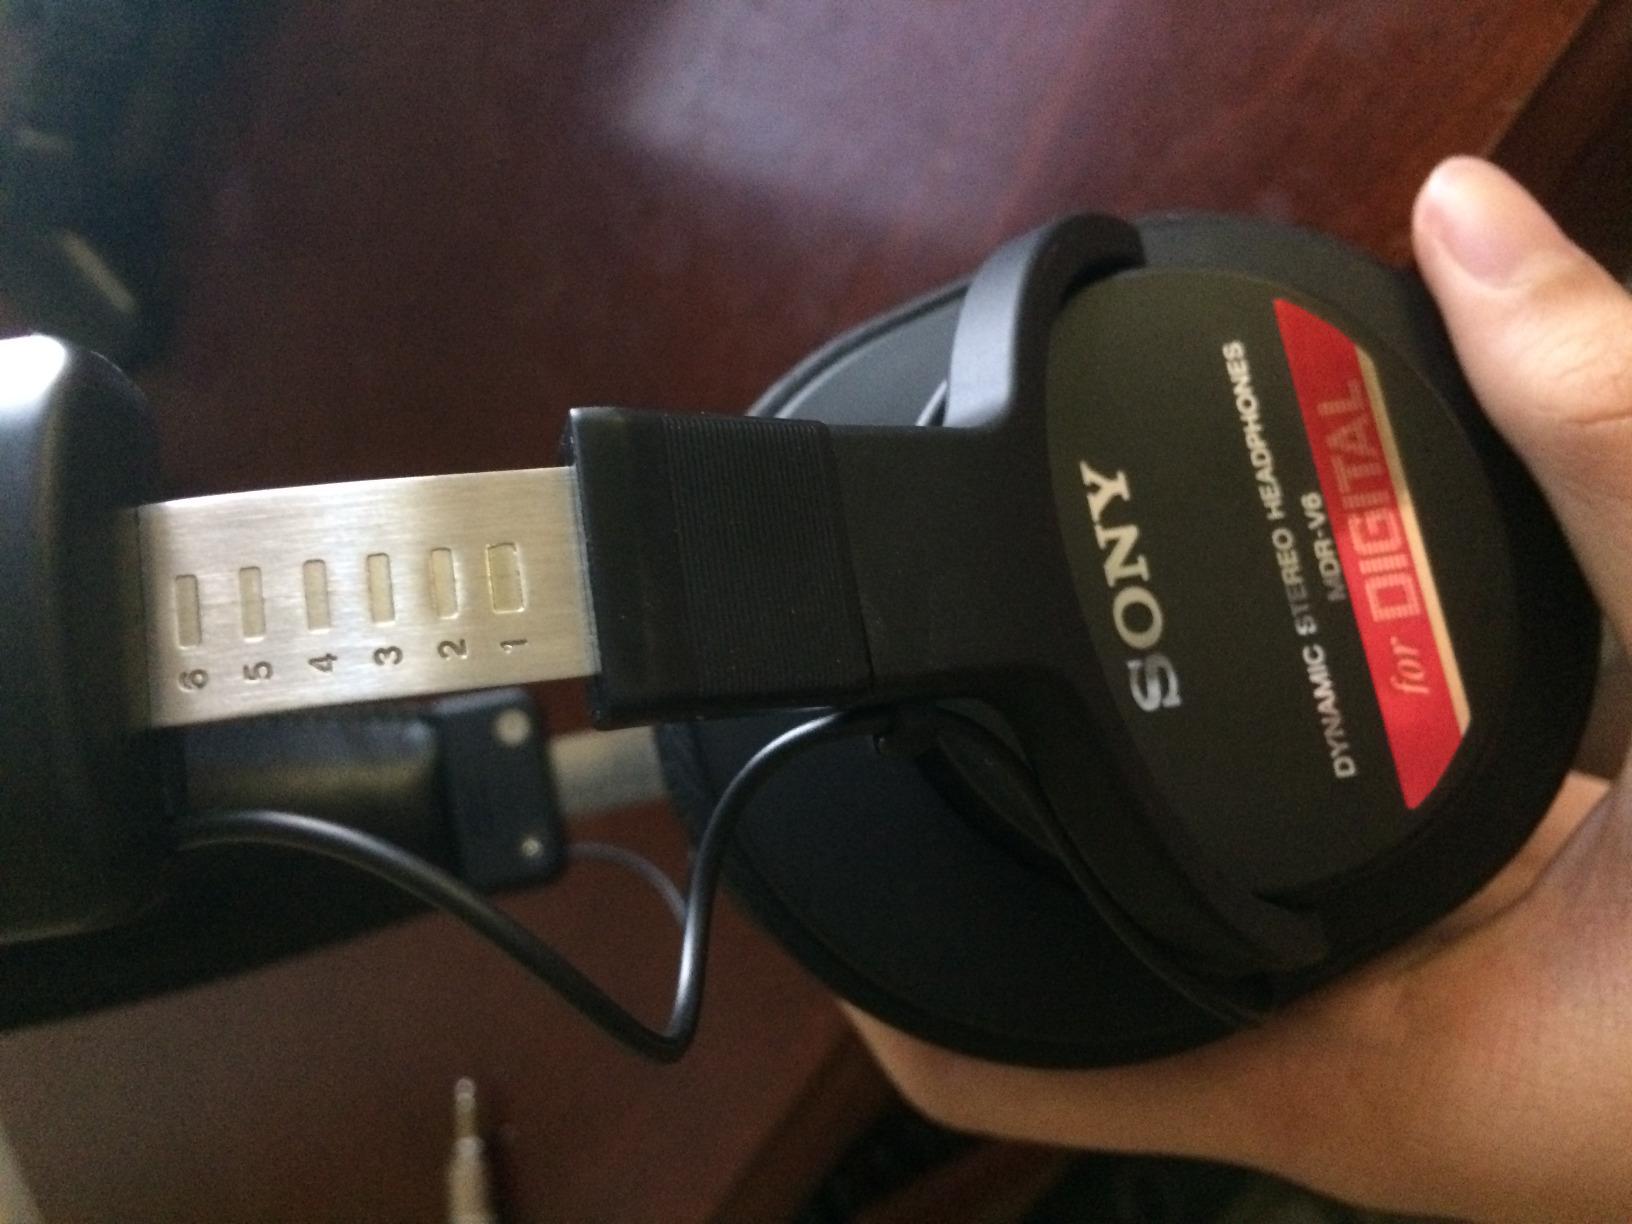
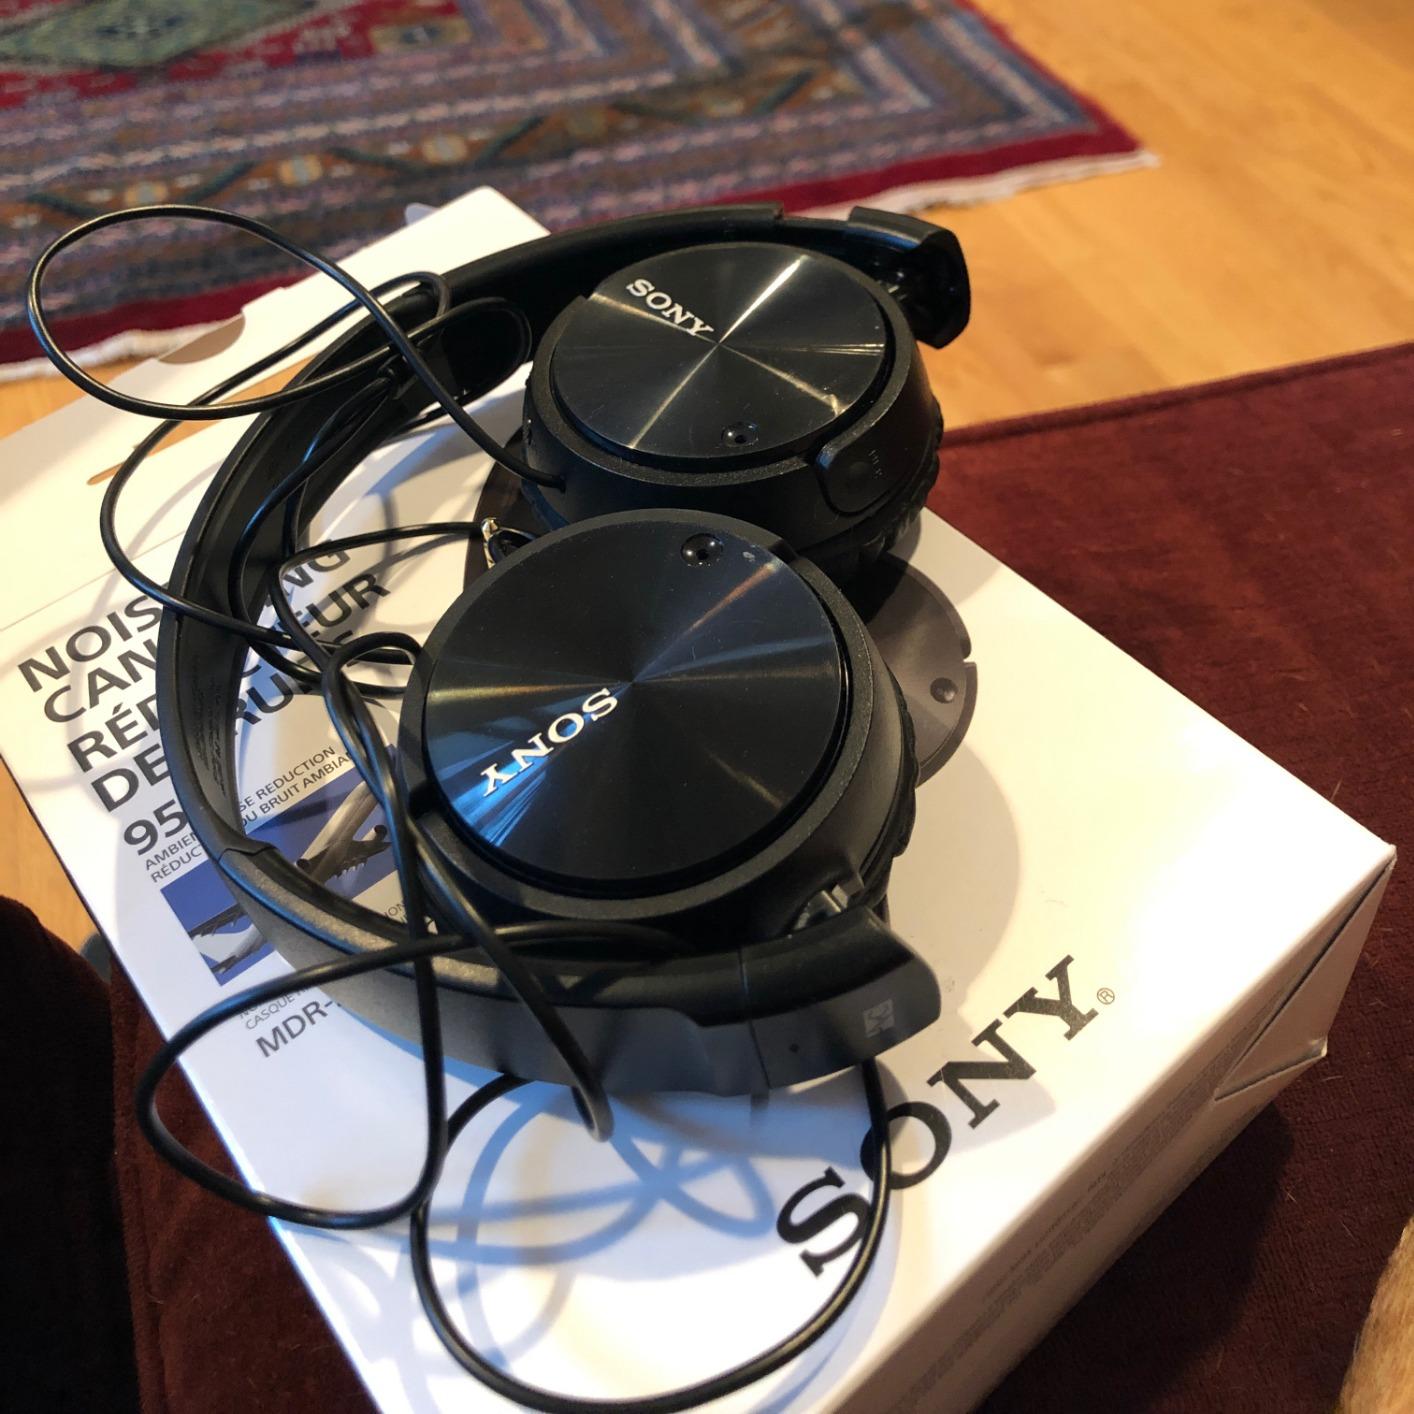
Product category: headphones
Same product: no